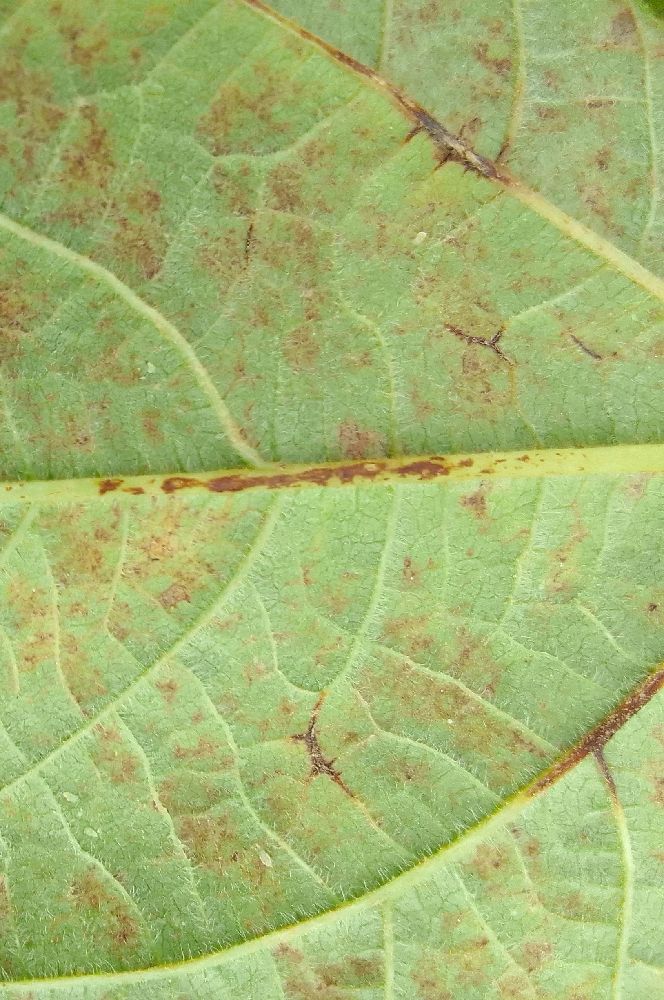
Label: anthracnose